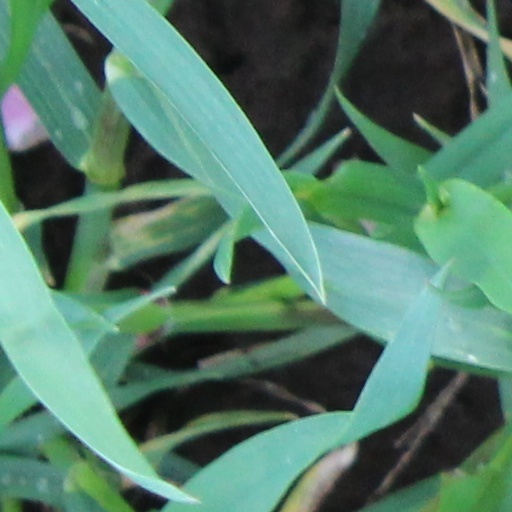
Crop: wheat